San Pedro Yeloixtlahuaca

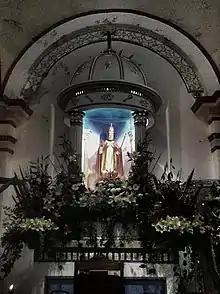
Saint Peter Apostle

On March 19 is the patron saint festival of San José Álamo, celebrated with "La Feria", sports, prayers, jaripeo and the traditional "baile"